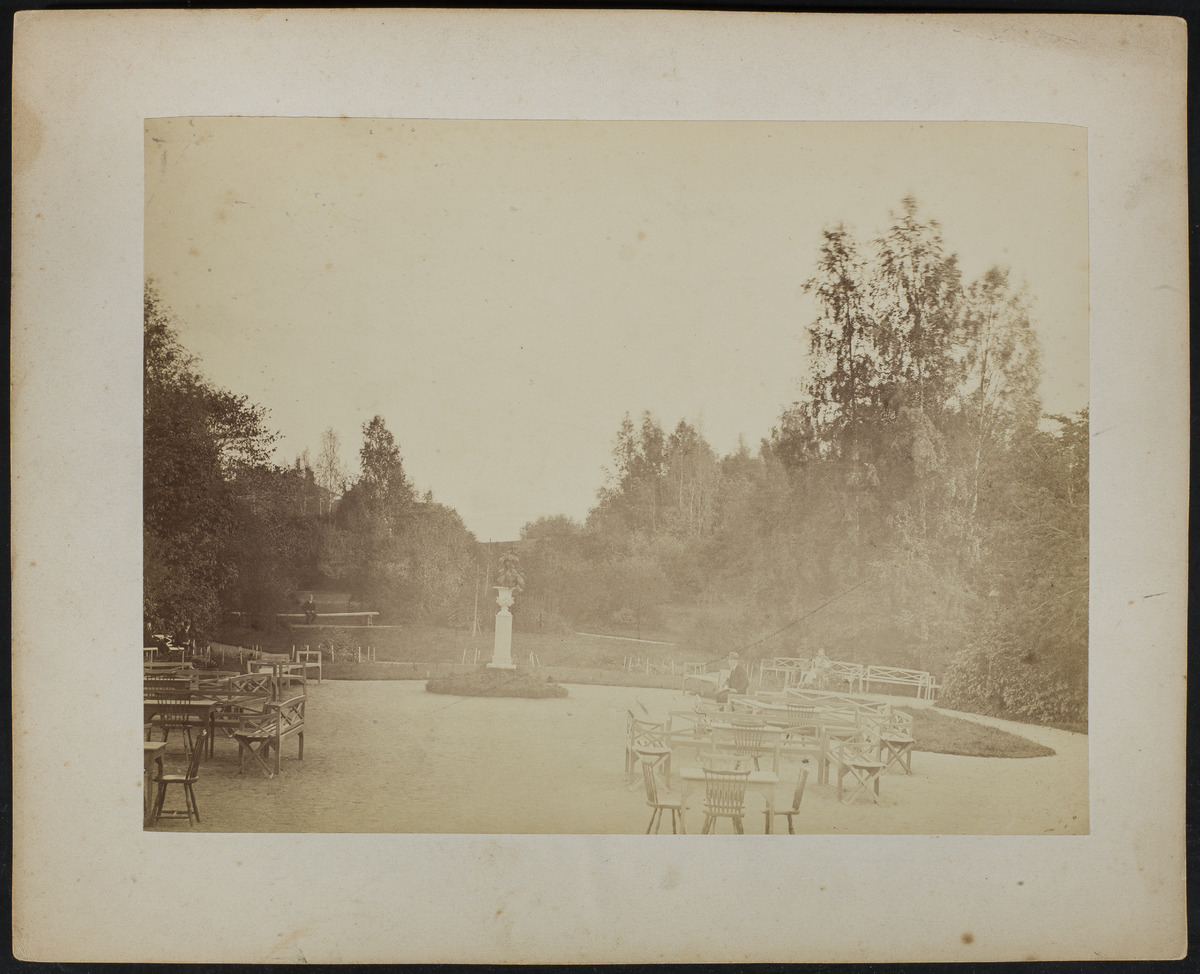
Näkymä Kaivohuoneen etupihalle, kuva otettu rakennuksen pääovelta päin
sisällön kuvaus: Näkymä Kaivohuoneen etupihalle, kuva otettu rakennuksen pääovelta päin. Pihalla pöytiä, penkkejä, tuoleja ja kylpylävieraita. Rakennus valmistunut 1838. mustavalkoinen
Kuvaaja: Hårdh, C.A., valokuvaaja
Ajankohta: kuvausaika 1870 -luku mahd
Paikka: Suomi, Uusimaa, Helsinki, Kaivopuisto Helsinki, Iso Puistotie 1
Aiheet: Kaivohuone, kylpylät, pöydät, tuolit, penkit, puistot, puut, matkailijat